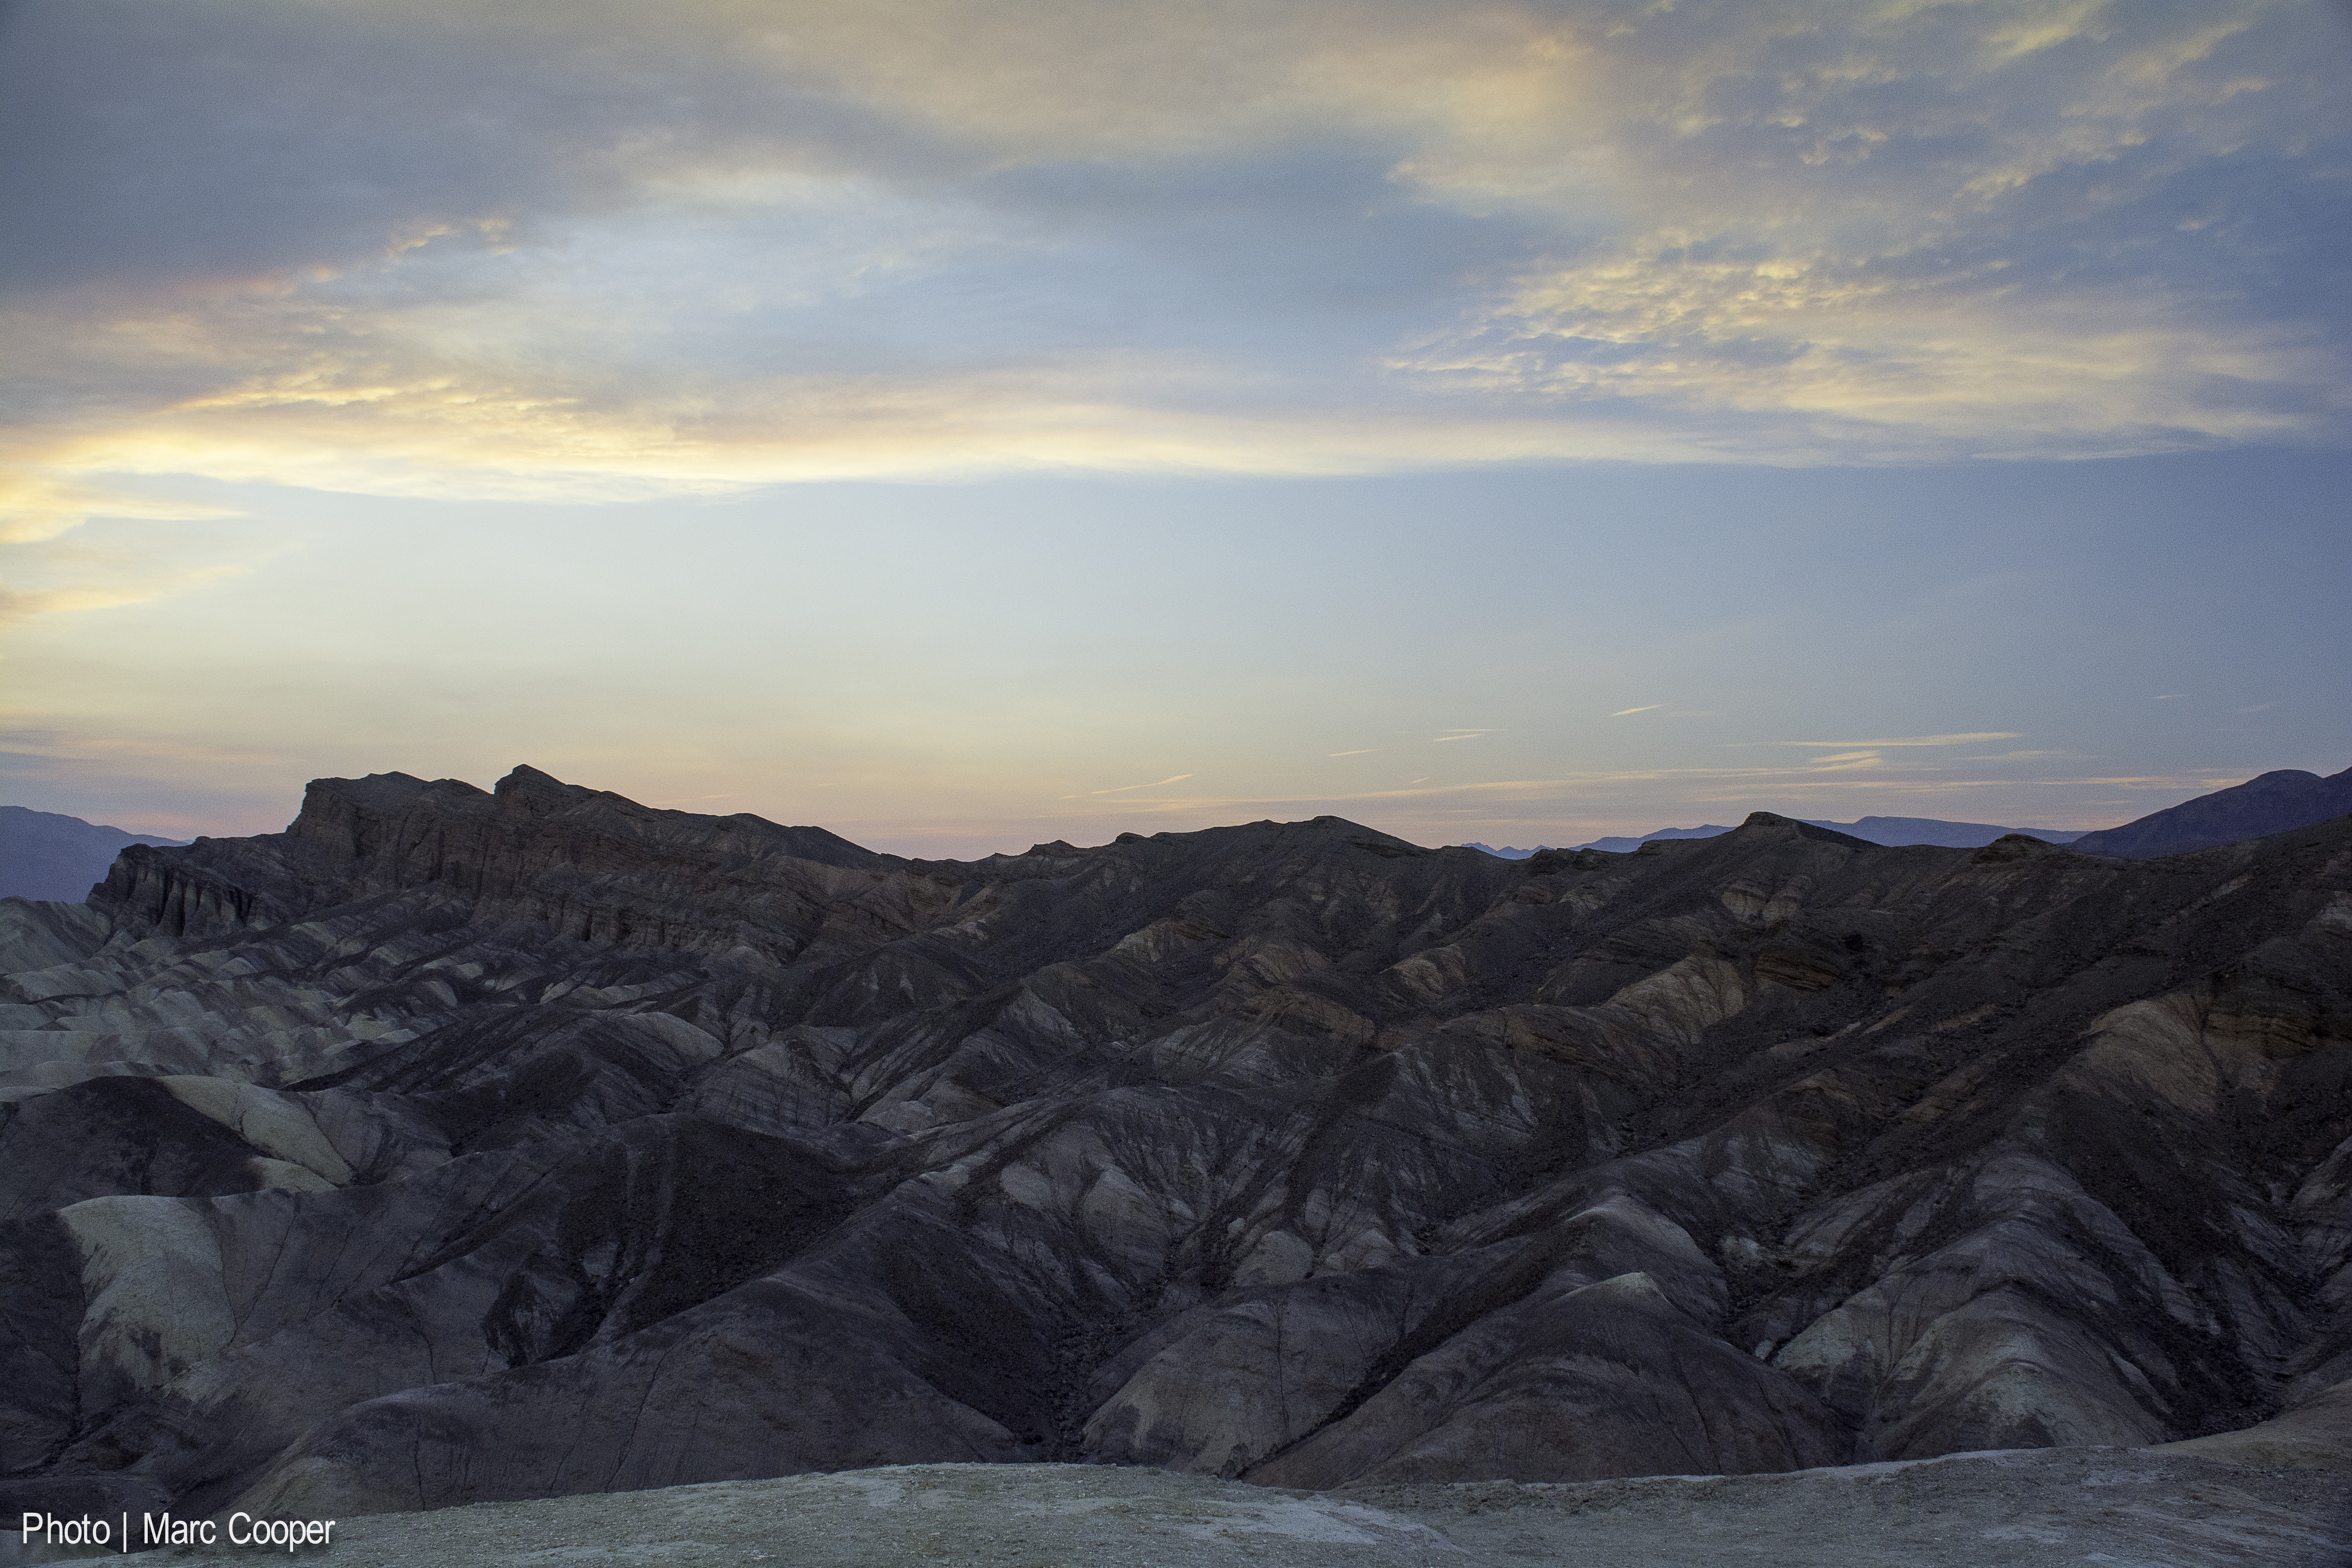
landscape, wilderness, mountain, cloud, sunrise, sunset, dawn, valley, mountain range, point, death, badlands, plateau, zabriskie, landform, geographical feature, mountainous landforms